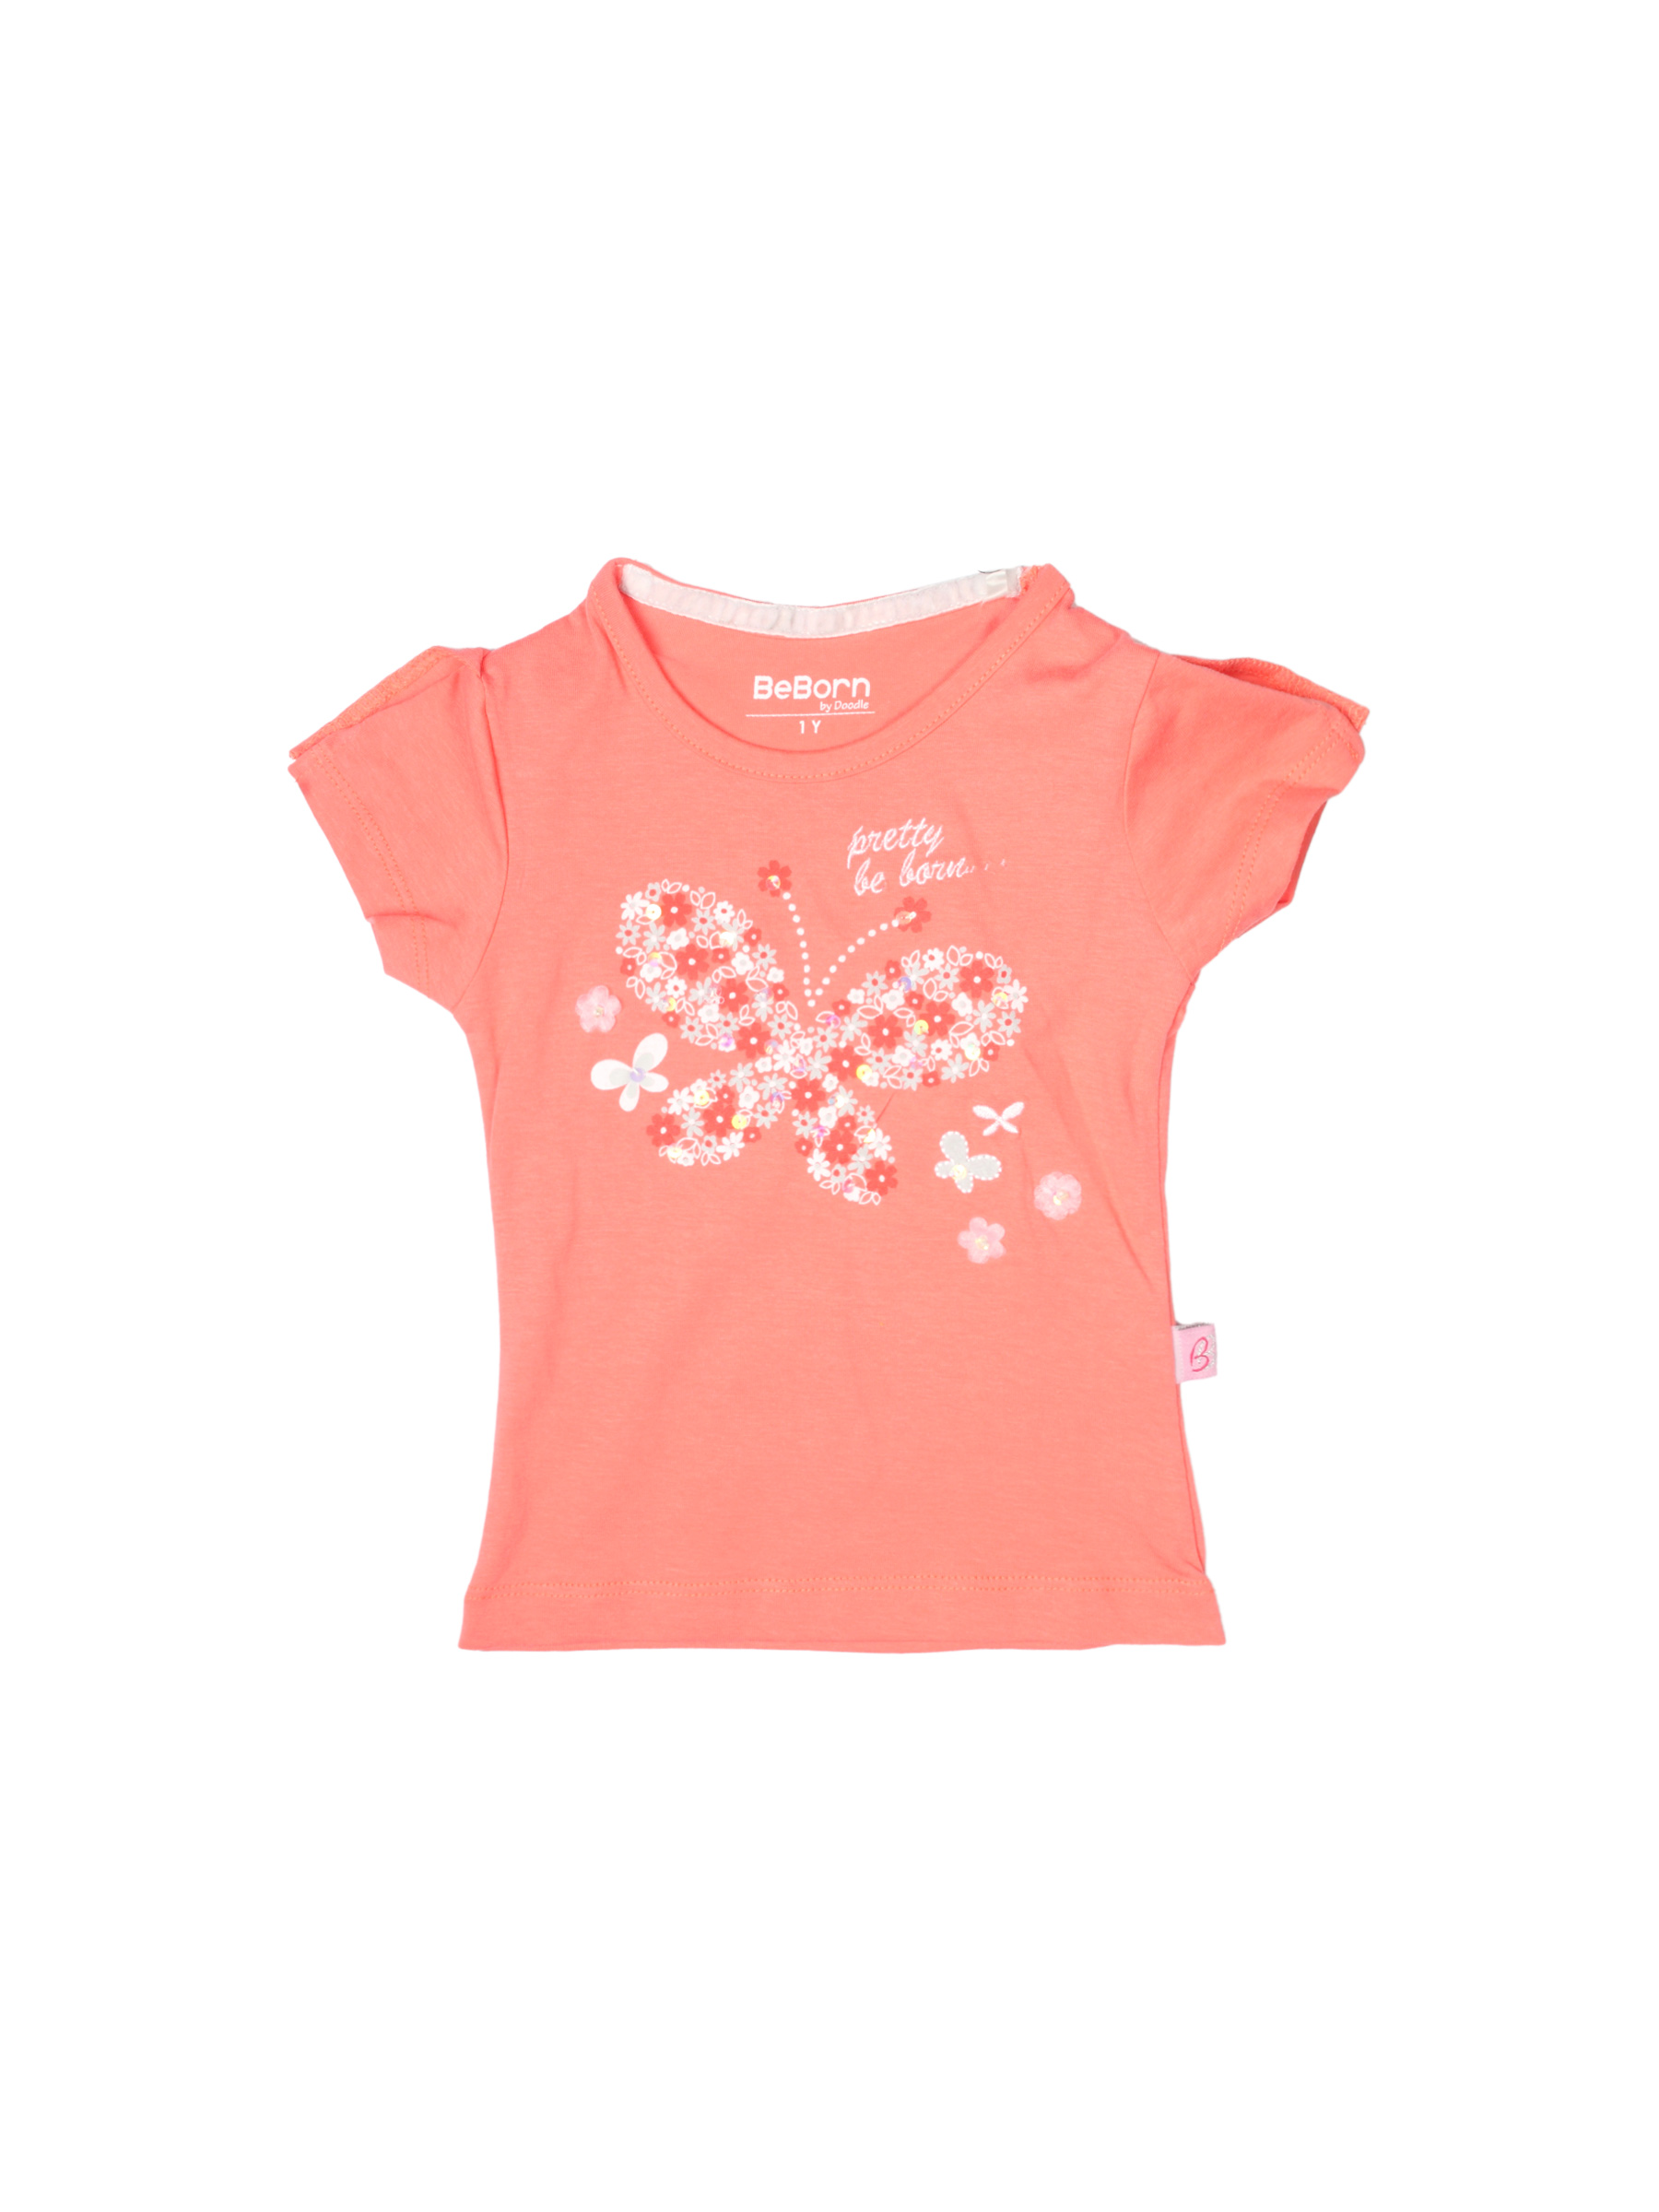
Doodle Girls Printed Peach Top
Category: Apparel / Topwear / Tops
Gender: Girls
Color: Peach
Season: Summer 2012
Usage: Casual